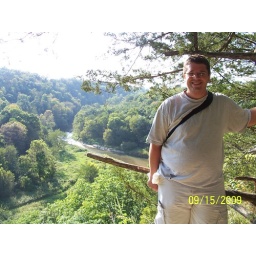
White water canyon near Dubuque, Iowa